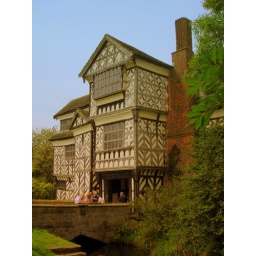
at Little Moreton Hall, Congleton, Cheshire. They are watching the massive red koi carp swimming in the moat.